Burnham, Buckinghamshire

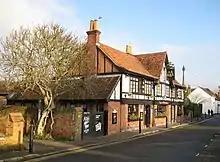
The Old Five Bells

The village has a traditional High Street, with many buildings dating from the 18th and 19th century. There are two small supermarkets